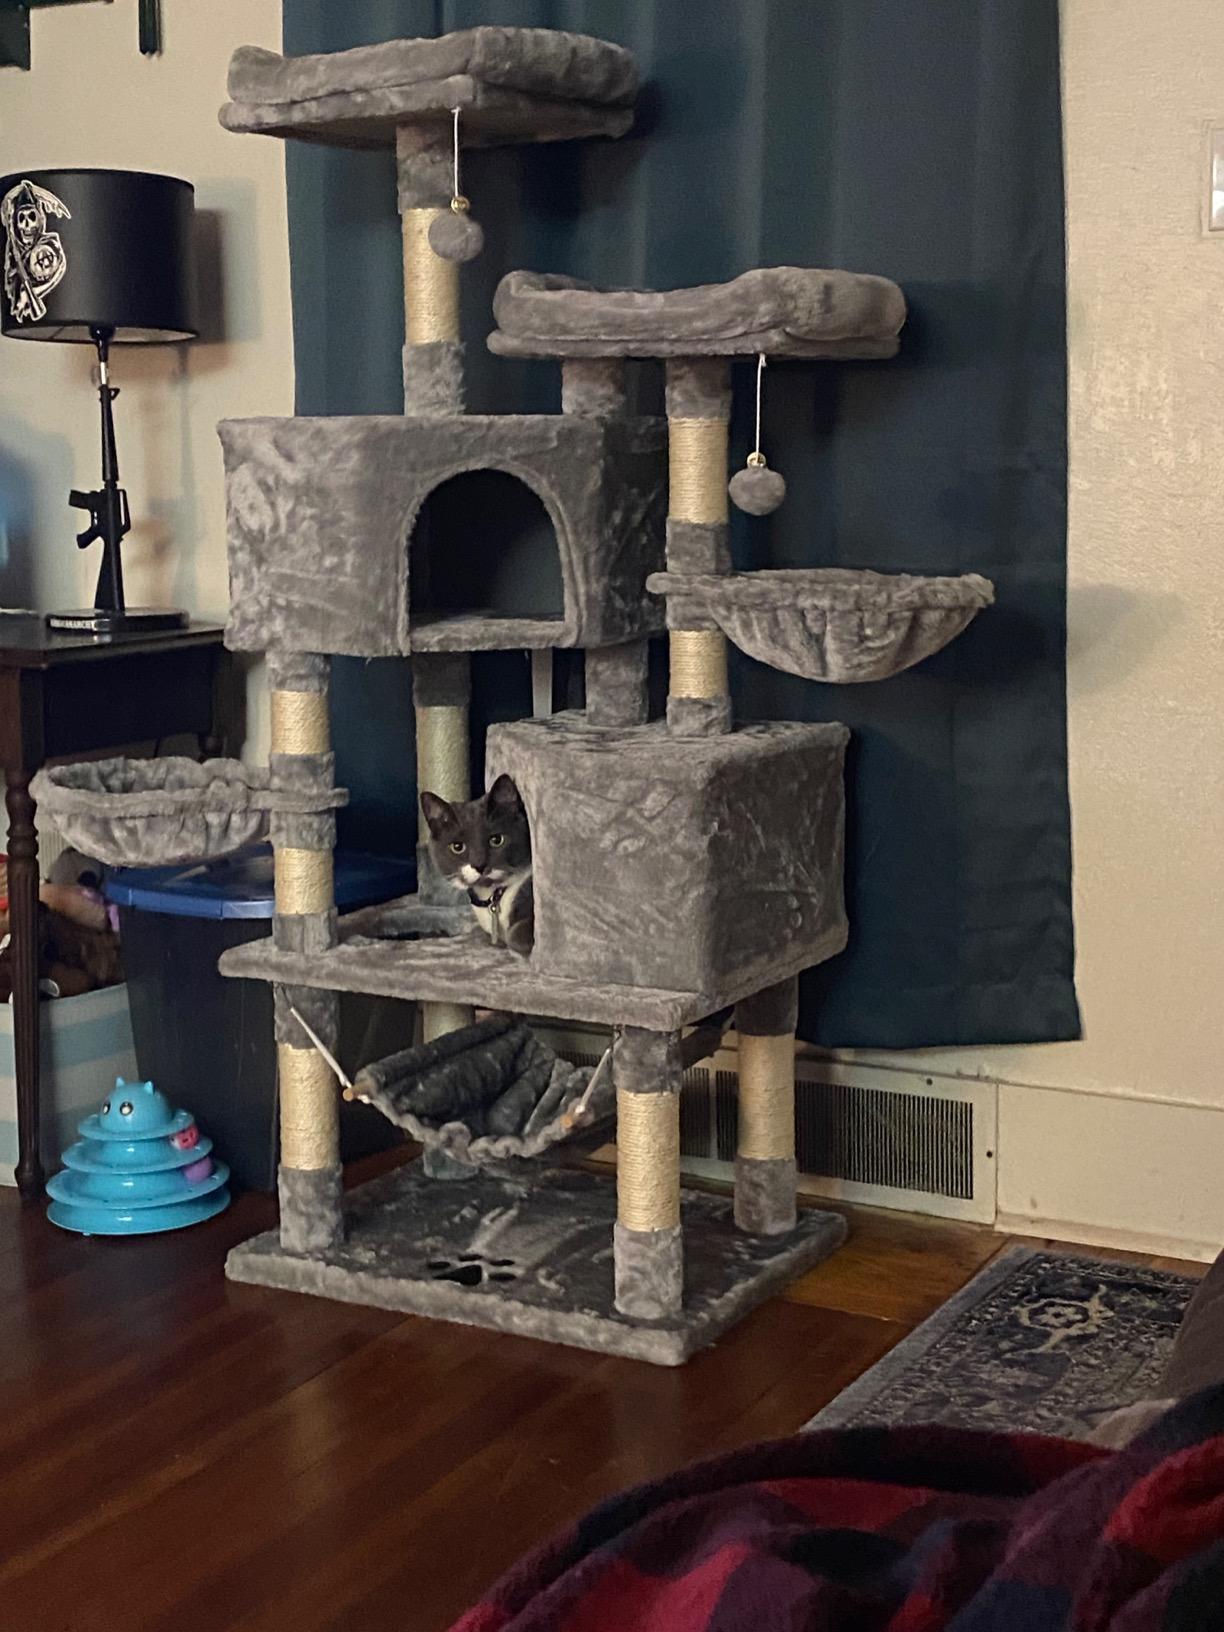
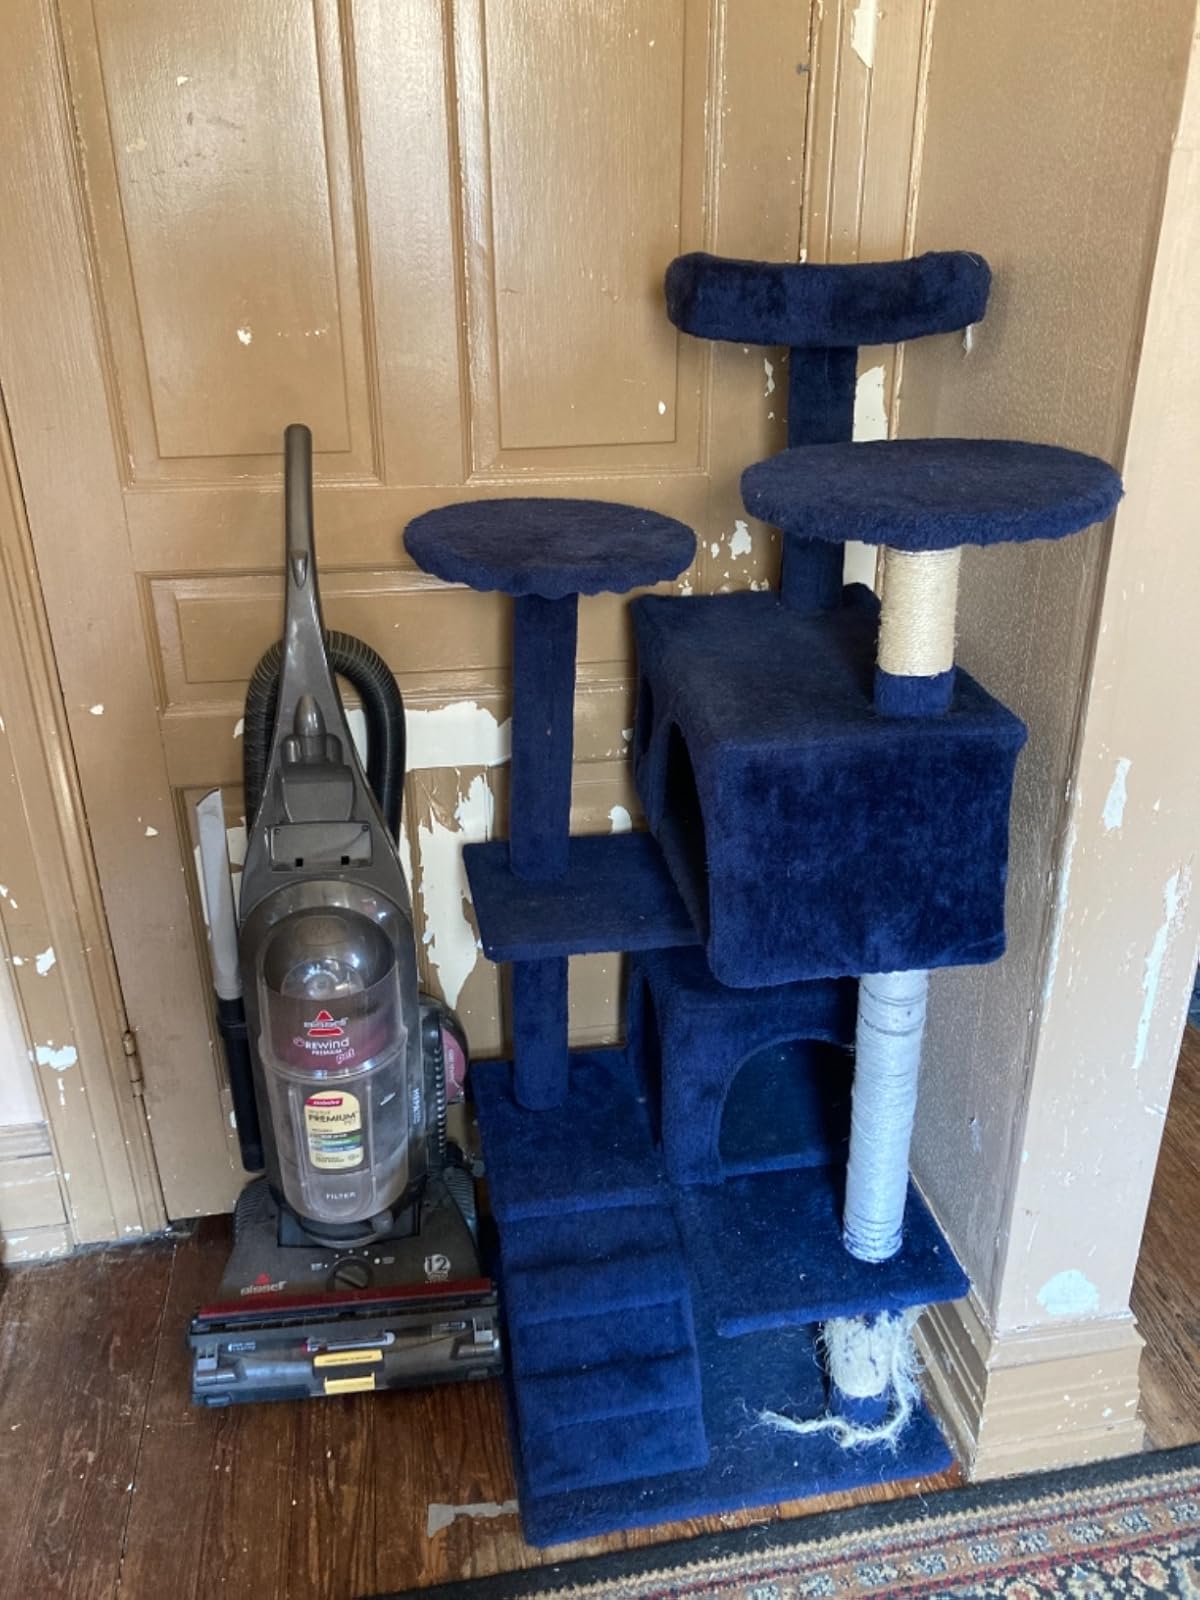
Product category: items_cat tree
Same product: no